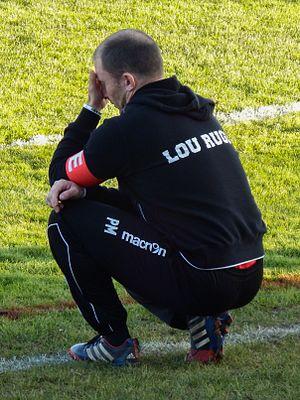
Pierre Mignoni, né le 28 février 1977 à Toulon, est un joueur et entraîneur de rugby à XV français. Il joue en équipe de France de 1997 à 2007 et évolue au poste de demi de mêlée.